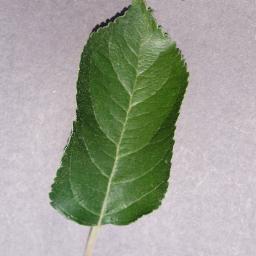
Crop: apple
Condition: healthy